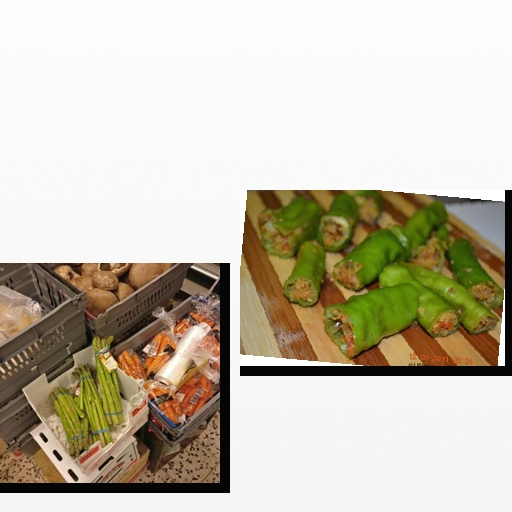
Food items: asparagus, radish